Mayfield Cottage

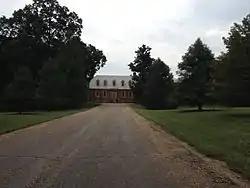

Mayfield Cottage is a historic plantation house located near the grounds of Central State Hospital near Petersburg, Dinwiddie County, Virginia. Believed to be the oldest existing brick house in Dinwiddie County, it was built around 1750 and the residence of Robert Ruffin until 1769, when he moved to King William County. From 1885, the property was used by the hospital for its headquarters. The house remained part of the hospital complex until 1969. It was moved from its original site about to the southeast of the present site in 1969.